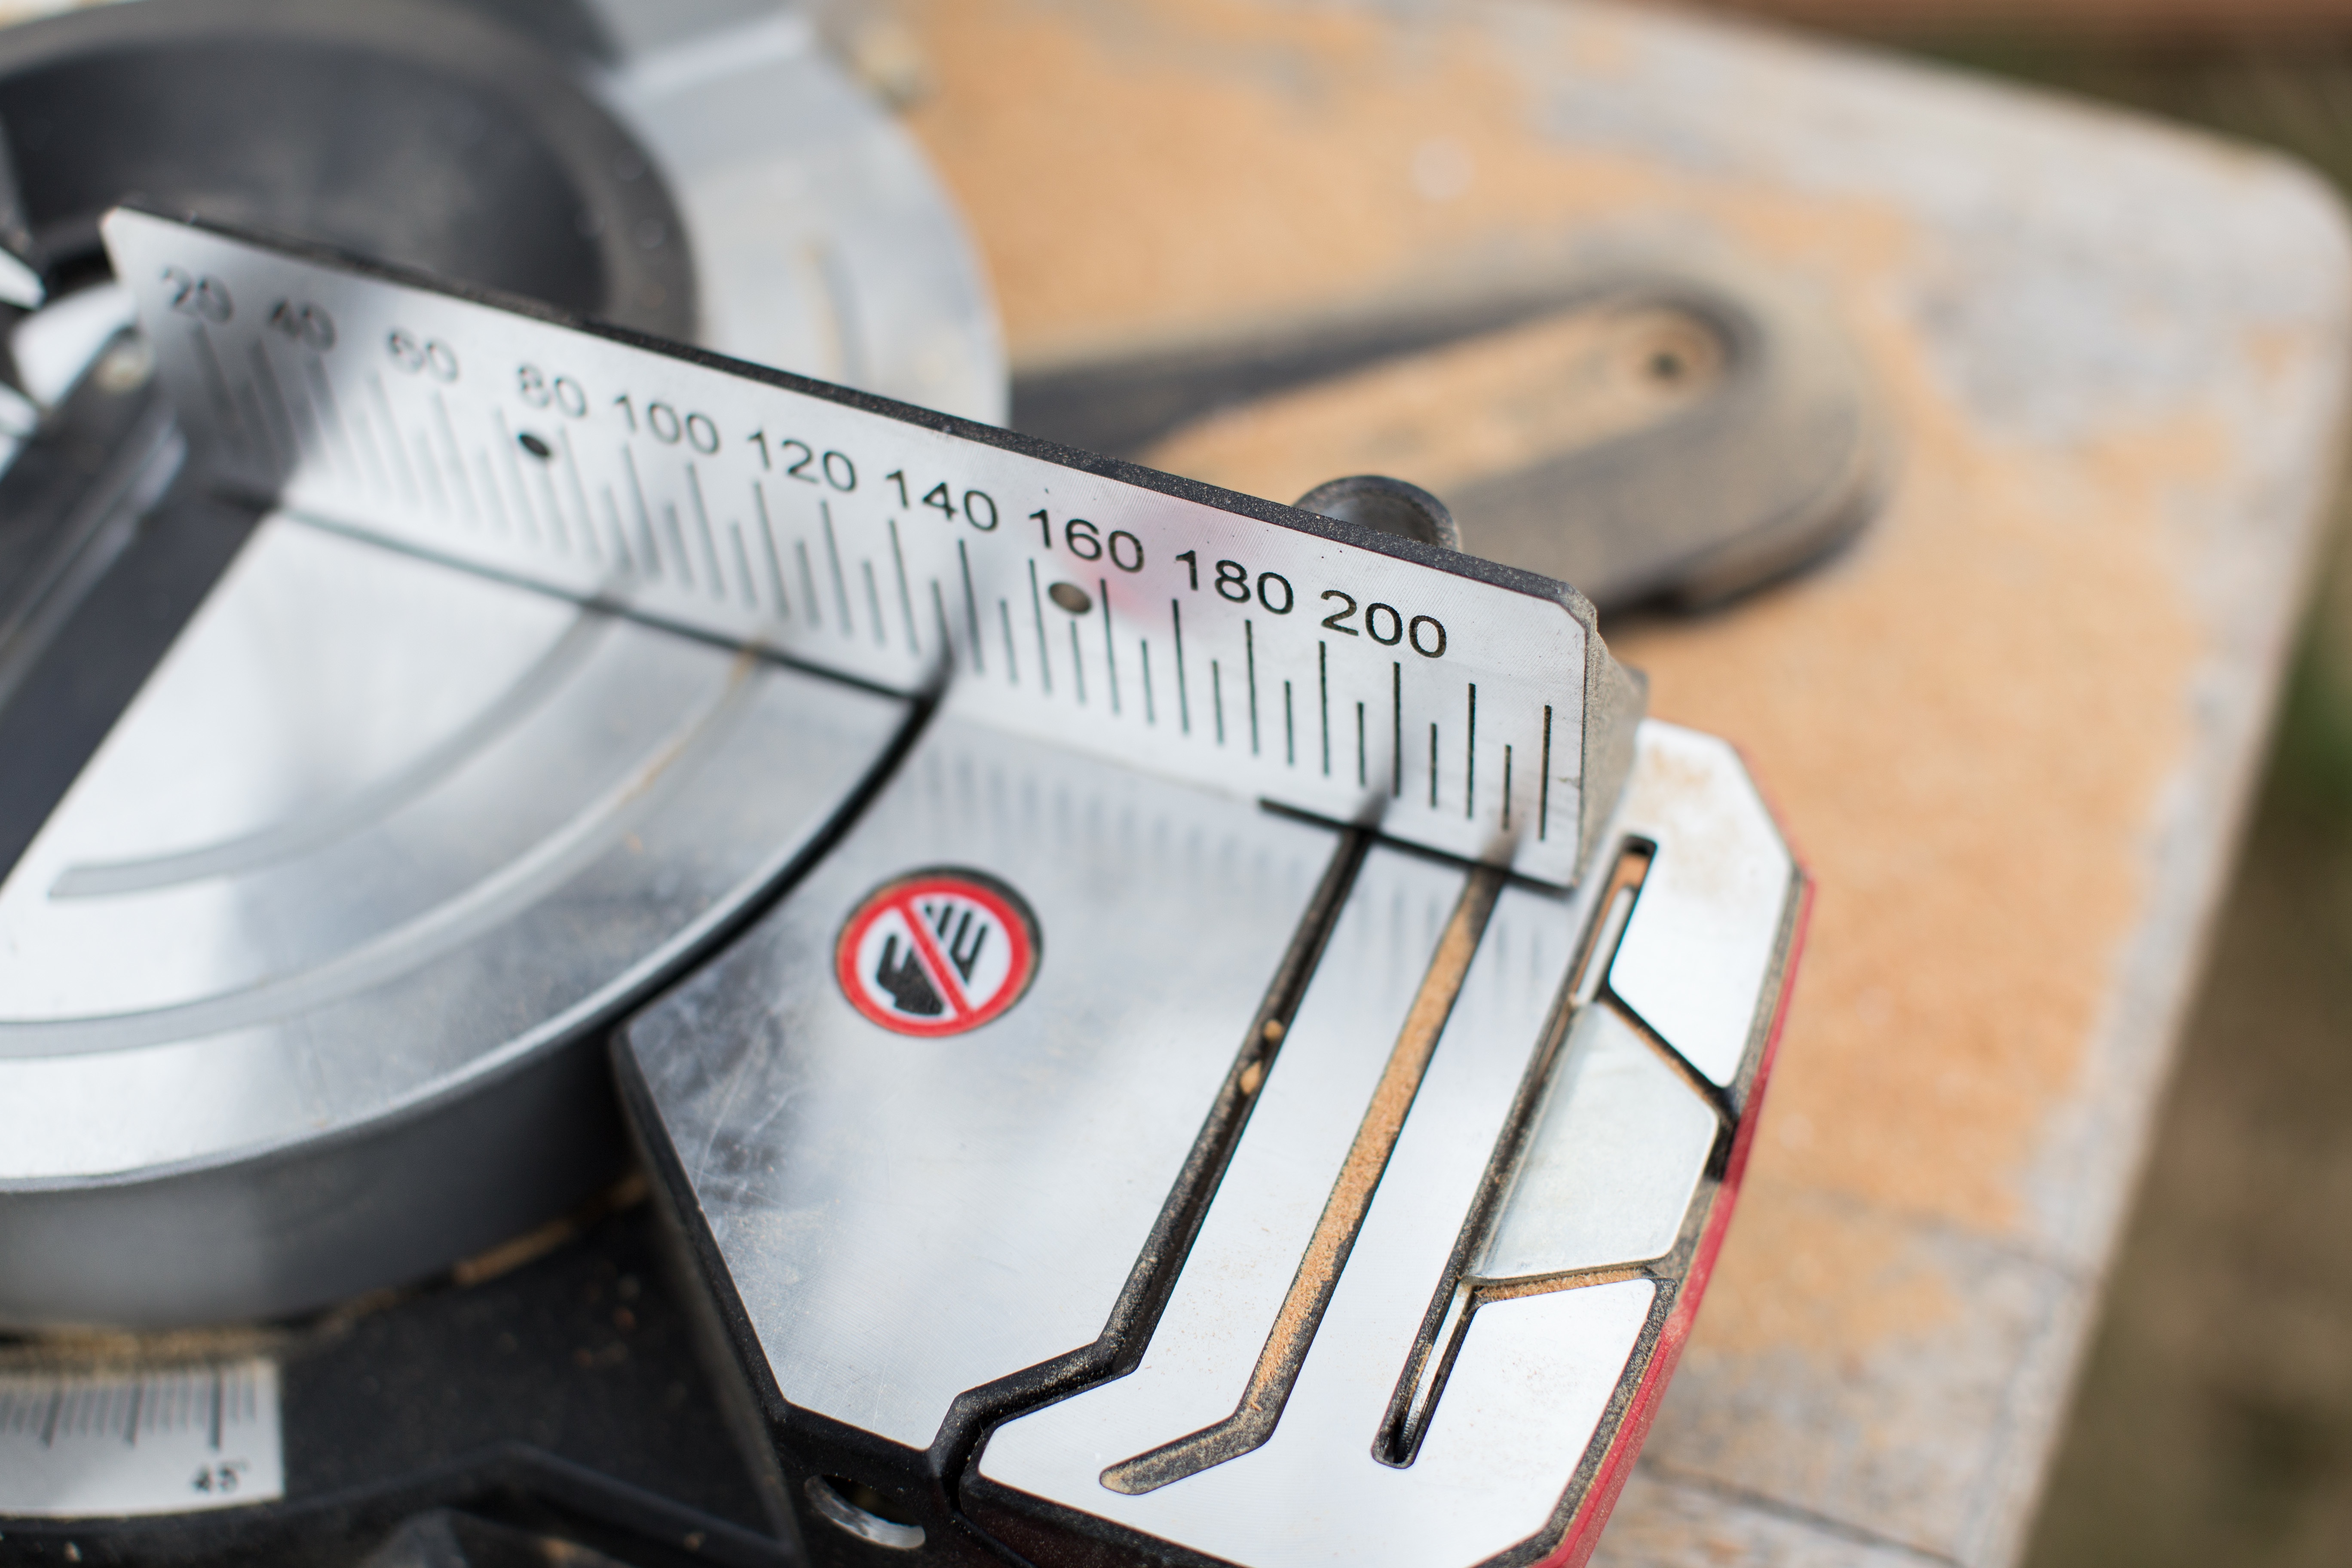
wheel, vehicle